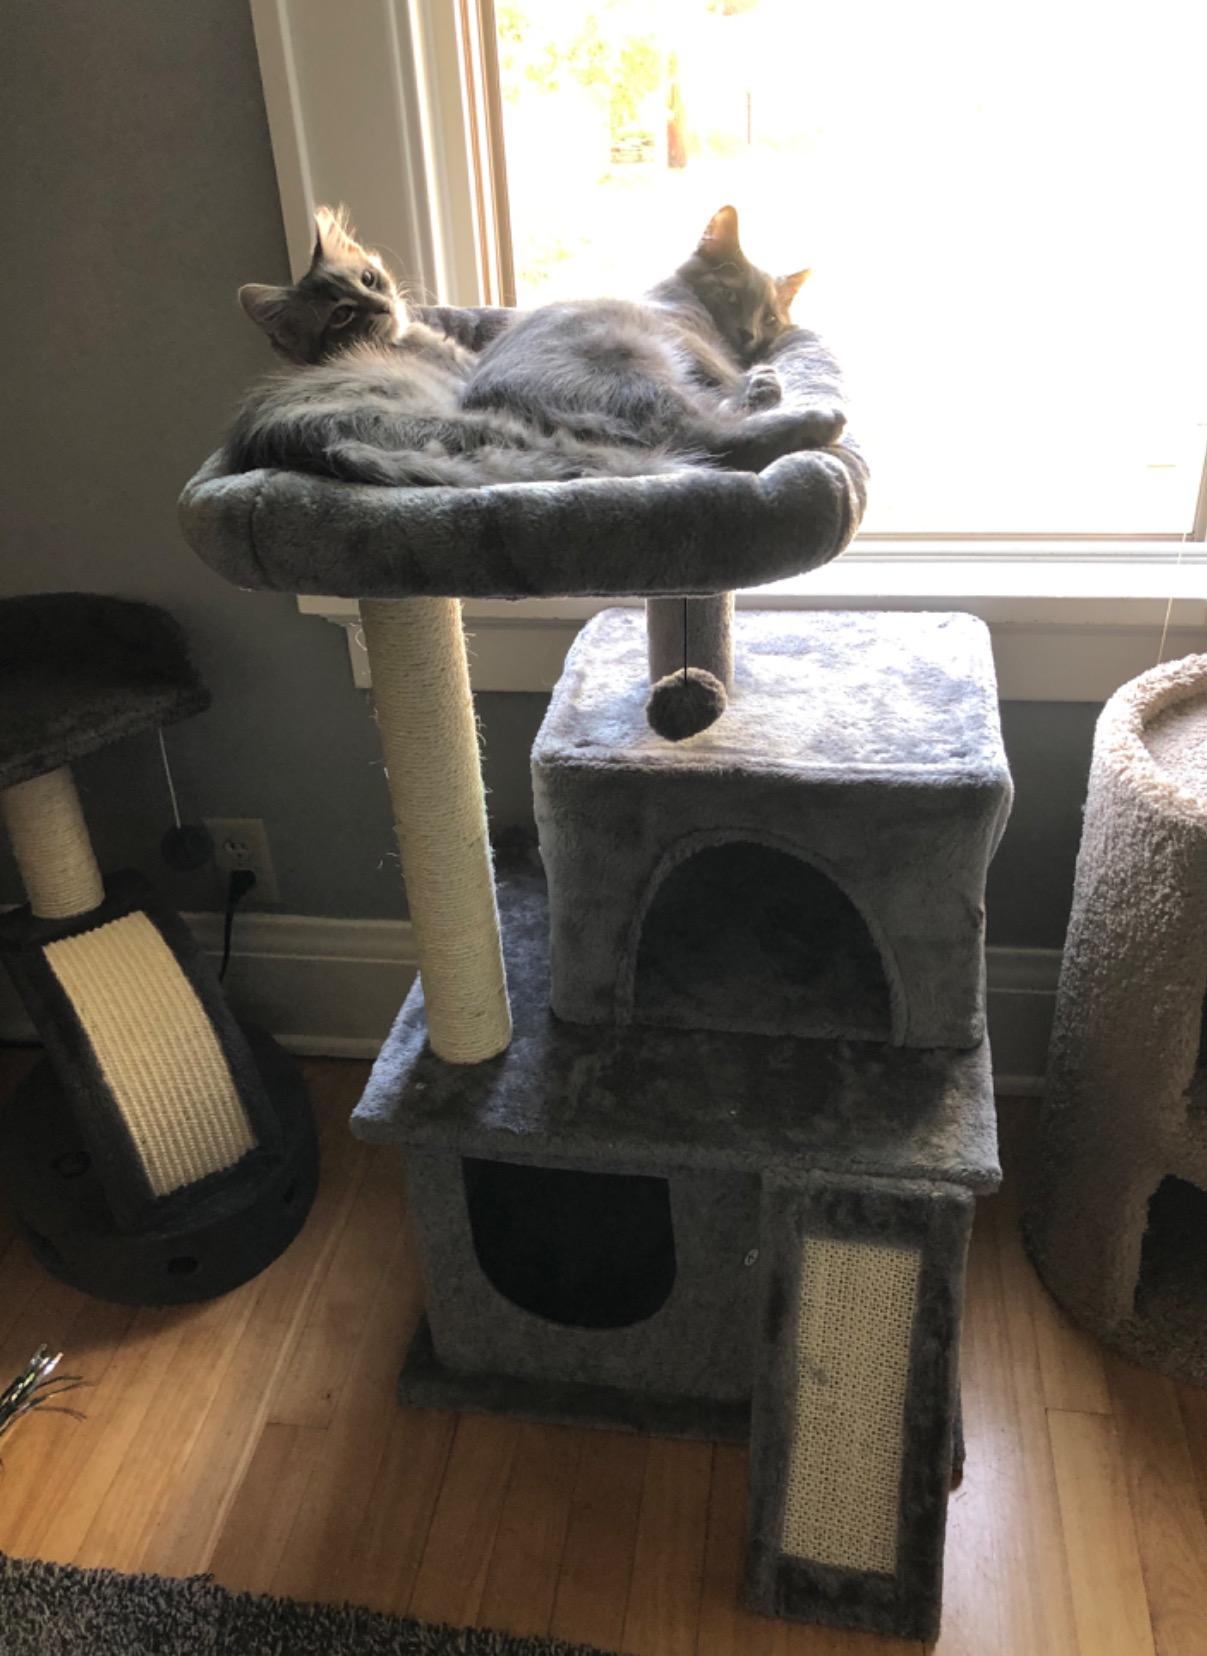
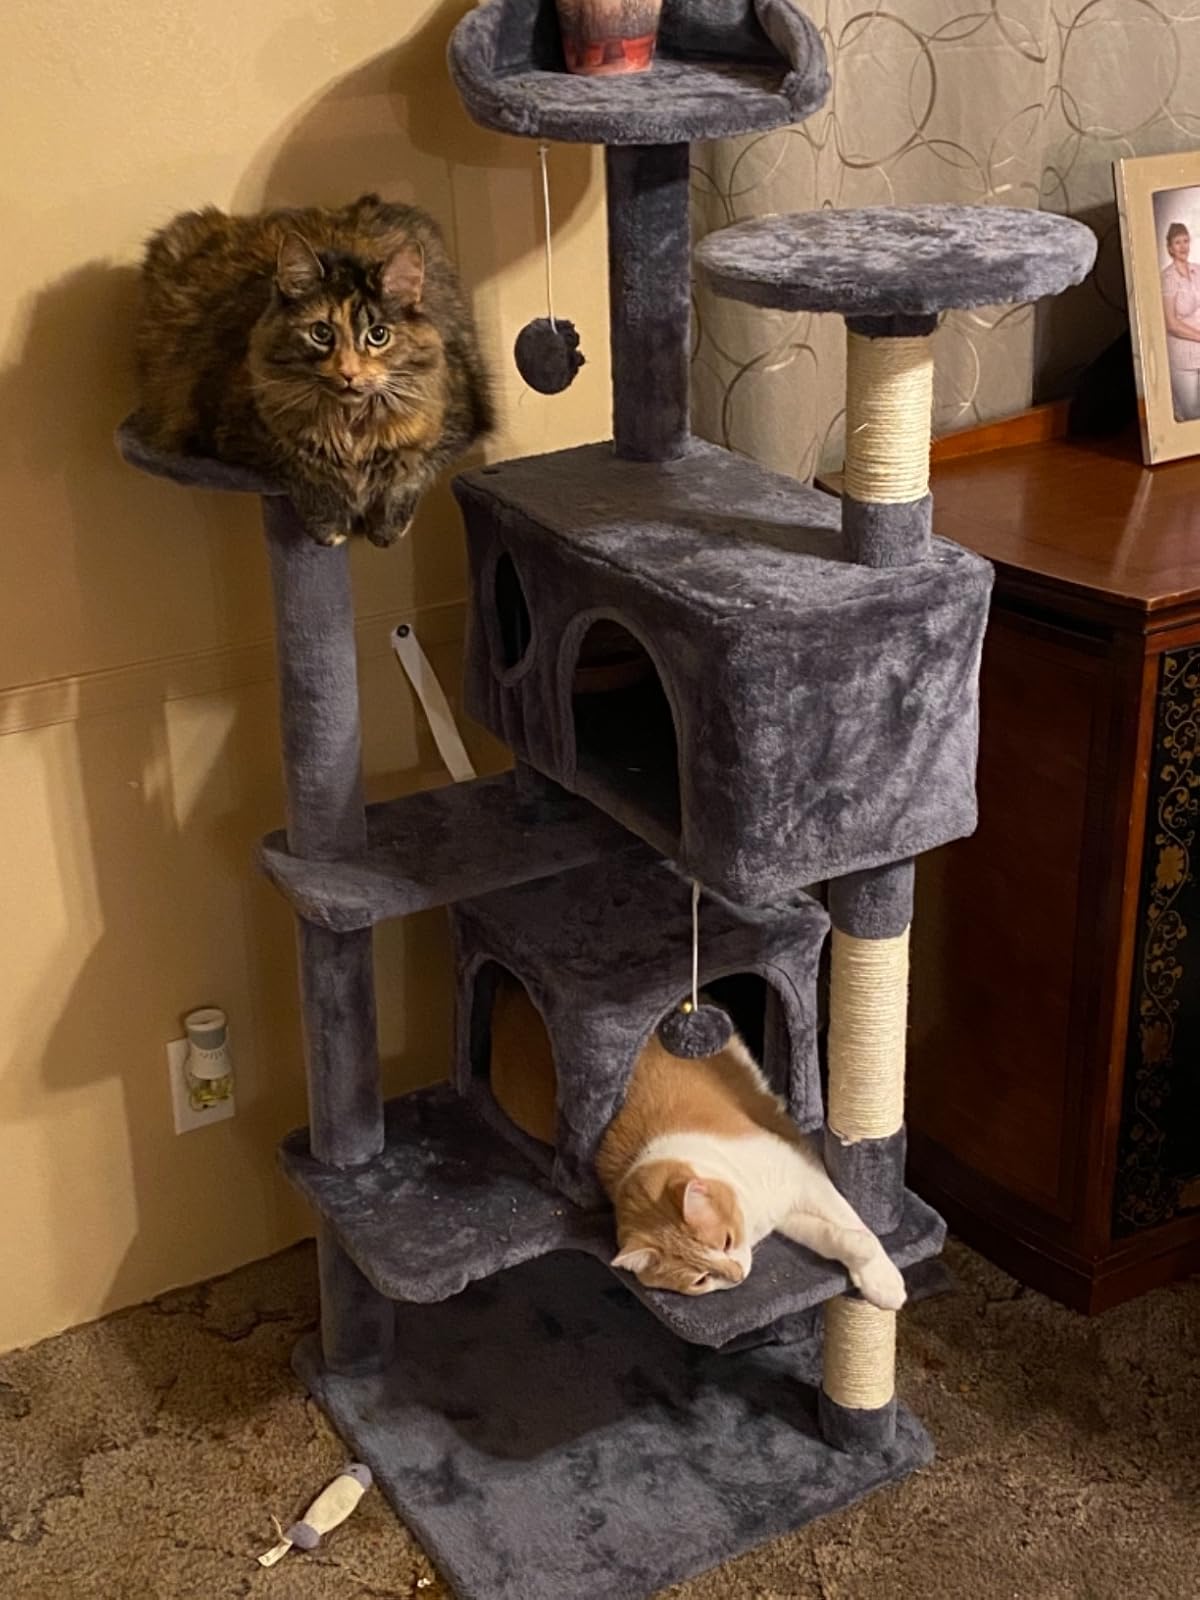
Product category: items_cat tree
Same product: no